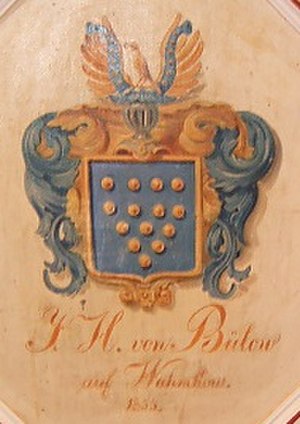
Bülow (adelsslægt)
Bülows familievåben i kirken i Wamckow, Mecklenburg
Slægten Bülow er en gammel tysk-slavisk adelsslægt fra Mecklenburg. Det er en enstammet familie, der nedstammer fra ridder Gottfried von Bülow, der nævnes 1229.